Franziska Drohsel

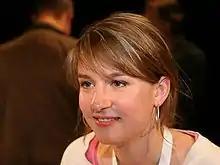

Franziska Drohsel (born 1 June 1980 in Wedding, West Berlin) is a German politician. From 24 November 2007 until 18 June 2010 she was chairperson of the Young Socialists in the SPD (also called "Jusos"), a division of the German Social Democratic Party.